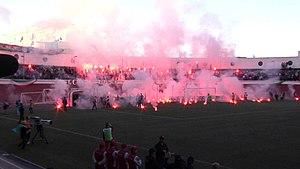
Derby de feu MCA-Crb
Le Derby Algérois, est une rencontre de football en Algérie se déroulant à Alger, et qui a vu son premier match disputé lors de la saison 1963-64 du Championnat d'Algérie.